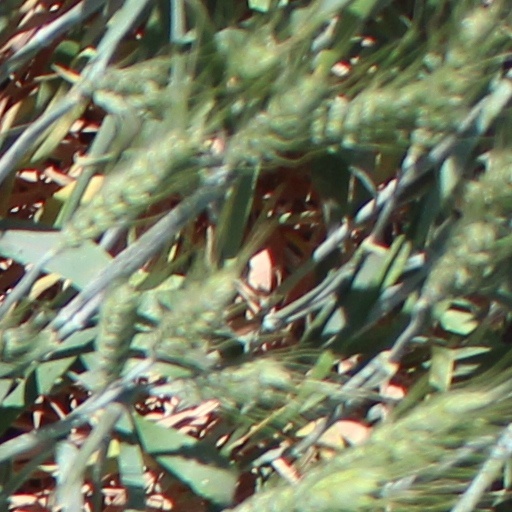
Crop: wheat